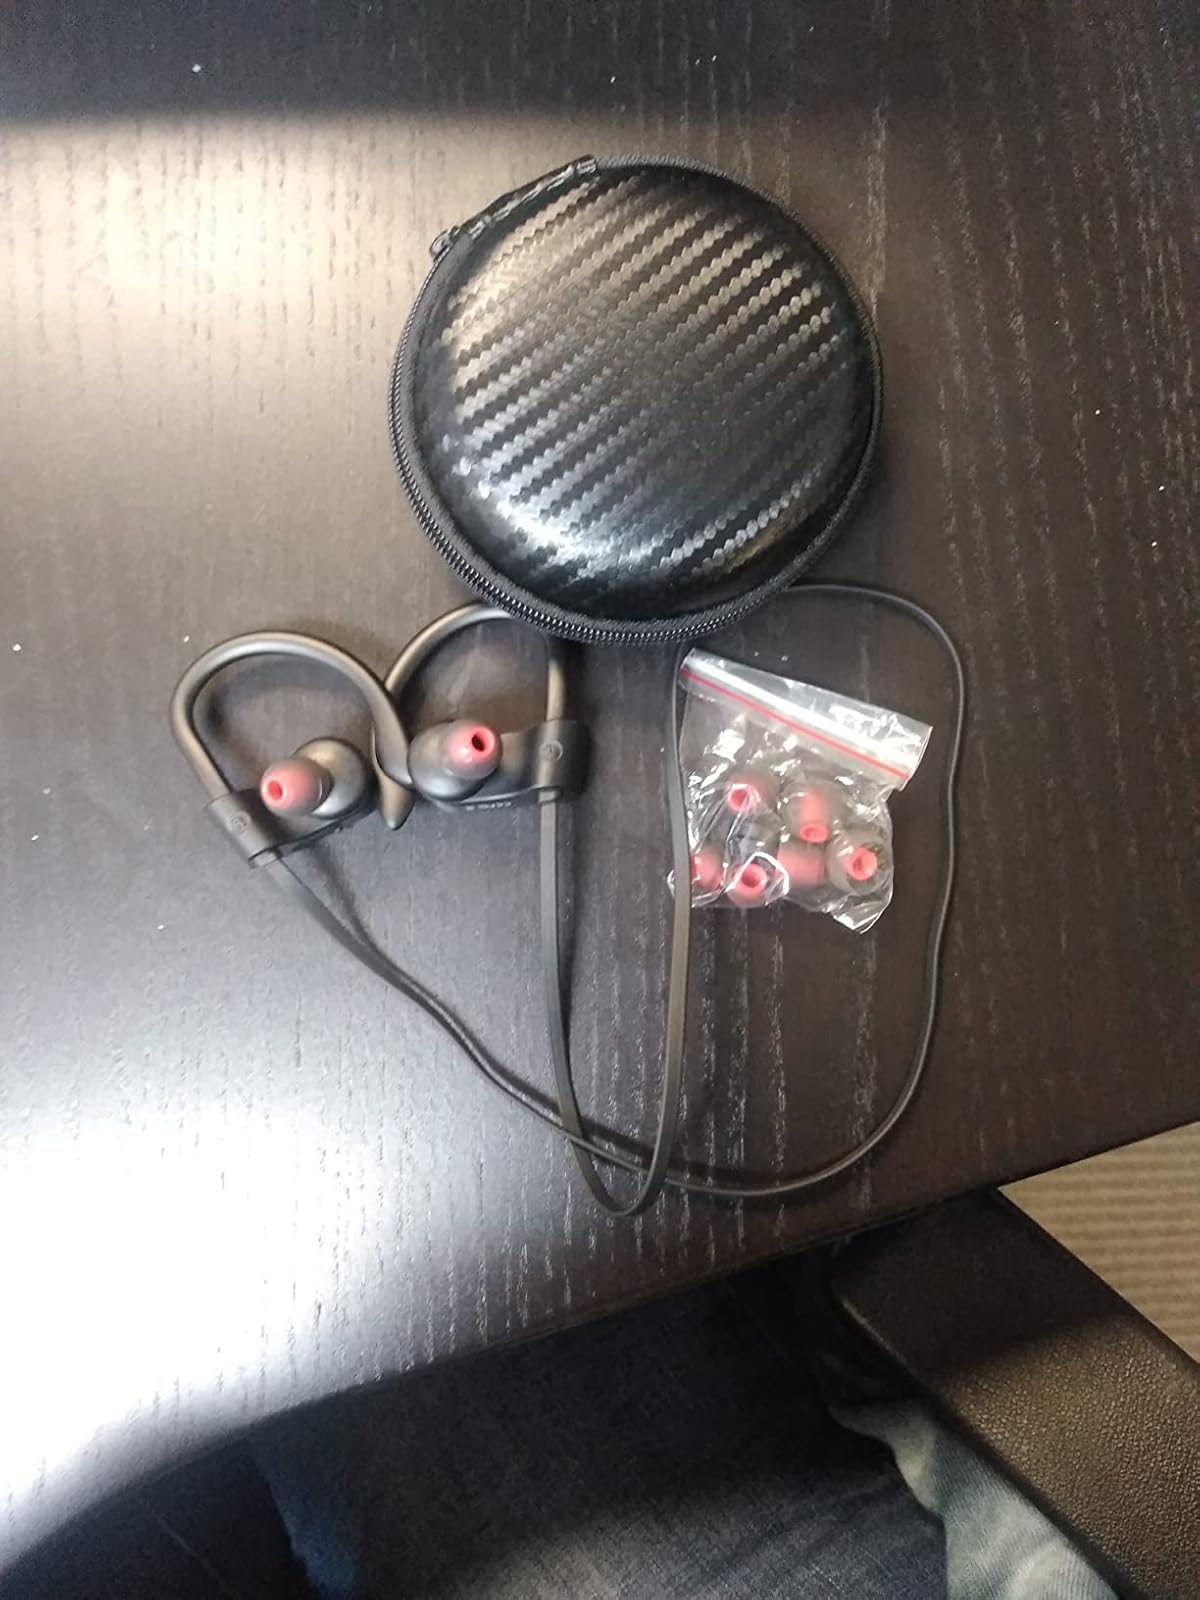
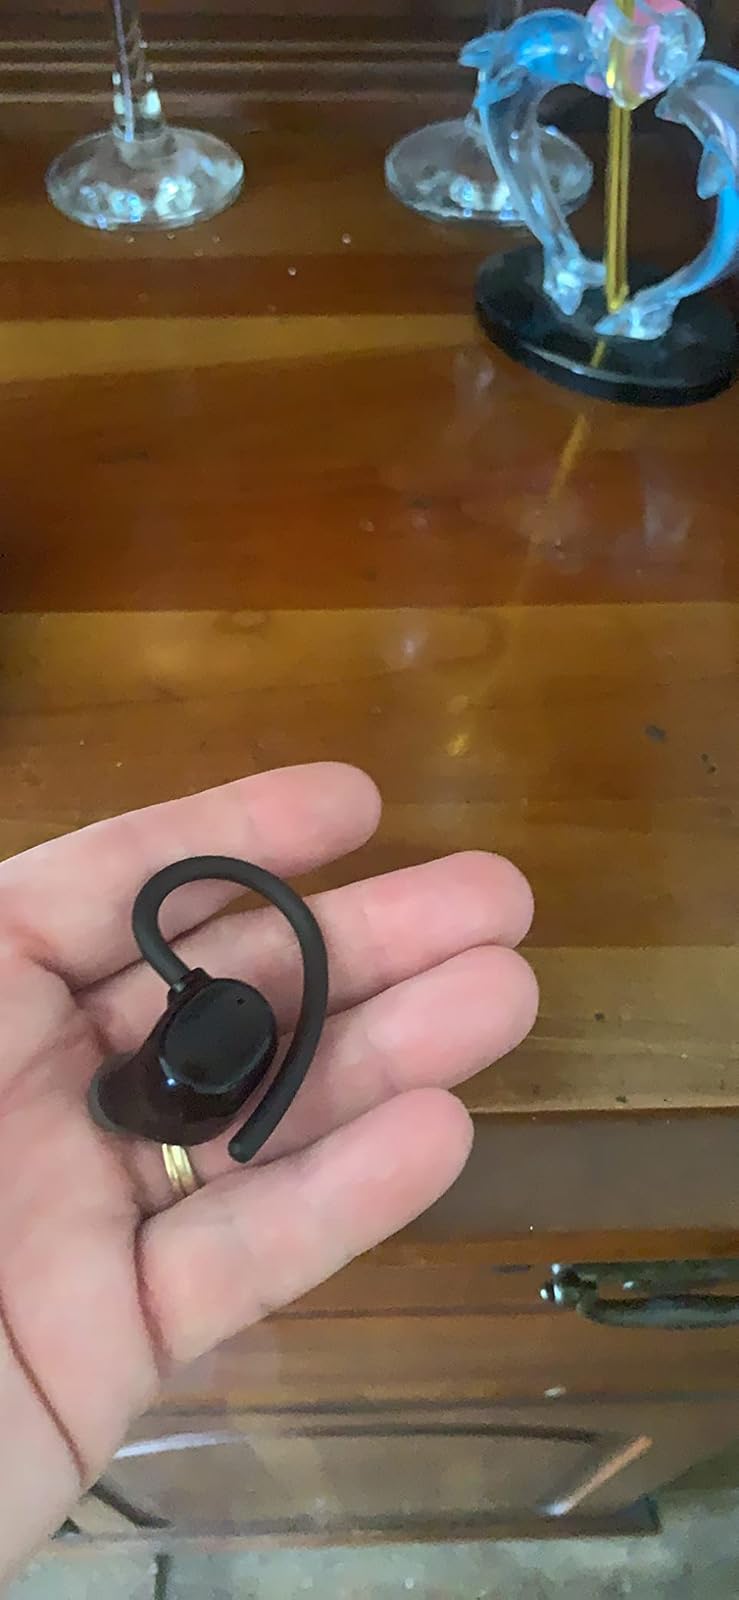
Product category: earbuds
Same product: no